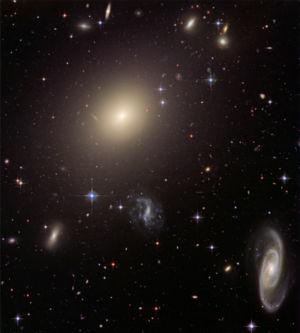
Le catalogue Abell des riches amas de galaxies liste 4 073 riches amas galactiques dont les valeurs du décalage vers le rouge z sont par principe entre 0,02 et 0,2. Publié par George Ogden Abell en 1958, ce catalogue du ciel complet couvre au départ 2 712 amas visibles depuis l'hémisphère Nord. En 1989, il est enrichi par 1 361 autres amas visibles dans certaines parties de l'hémisphère sud et qui ont été jusqu'alors omis. Le travail de cette partie Sud est également fait par George Abell, assisté par Harold Corwin et Ronald Olowin qui le publient en 1989.
La classification de Bautz et Morgan a été élaborée en 1970 par Laura P. Bautz et William Wilson Morgan pour catégoriser les amas de galaxies en fonction de leur morphologie. Trois types principaux sont définis : les types I, II et III. Des types intermédiaires sont également autorisés. Un type IV a d'abord été proposé mais retiré avant que le document final ne soit publié.
Abell S0740 est un amas de galaxies situé dans la constellation du Centaure à environ 465 millions d'années-lumière de la Voie lactée. Il est dominé par ESO 325-G004, une galaxie elliptique géante dont la masse provoque un effet de lentille gravitationnelle sur les objets situés au loin à l'arrière-plan.